Stendal

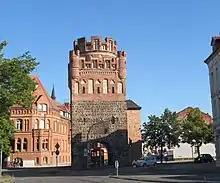
Tangermünde Gate

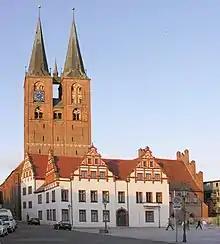
St. Mary's Church and City Hall

There are various well-preserved historical buildings in Stendal, e.g., the "Tangemünde Gate", a medieval city gate dating from 1220 and "Uenglinger Gate" built in the 15th century. The Powder Tower ("Pulverturm") which was built around 1450 is a former defence tower of the medieval city wall. St. Nicholas Church was built in 1423-1467 and heavily damaged by bombs in 1945. Reconstruction was started in 1946, interrupted several times and completed in 2013. The City Hall in the Market Place where a statue of Roland can be seen was built in the 14th century. "St. Mary's Church" with its two towers measuring 84 metres in height was inaugurated in 1447, and its altar dates from 1471. "St. Jakobi Church" in the northern part of the historical centre was built 1311-1477. "St. Petri Church" built at the end of the 13th century is the oldest church in Stendal. "Breite Straße" with many well-preserved medieval houses is the main street of the old city centre.